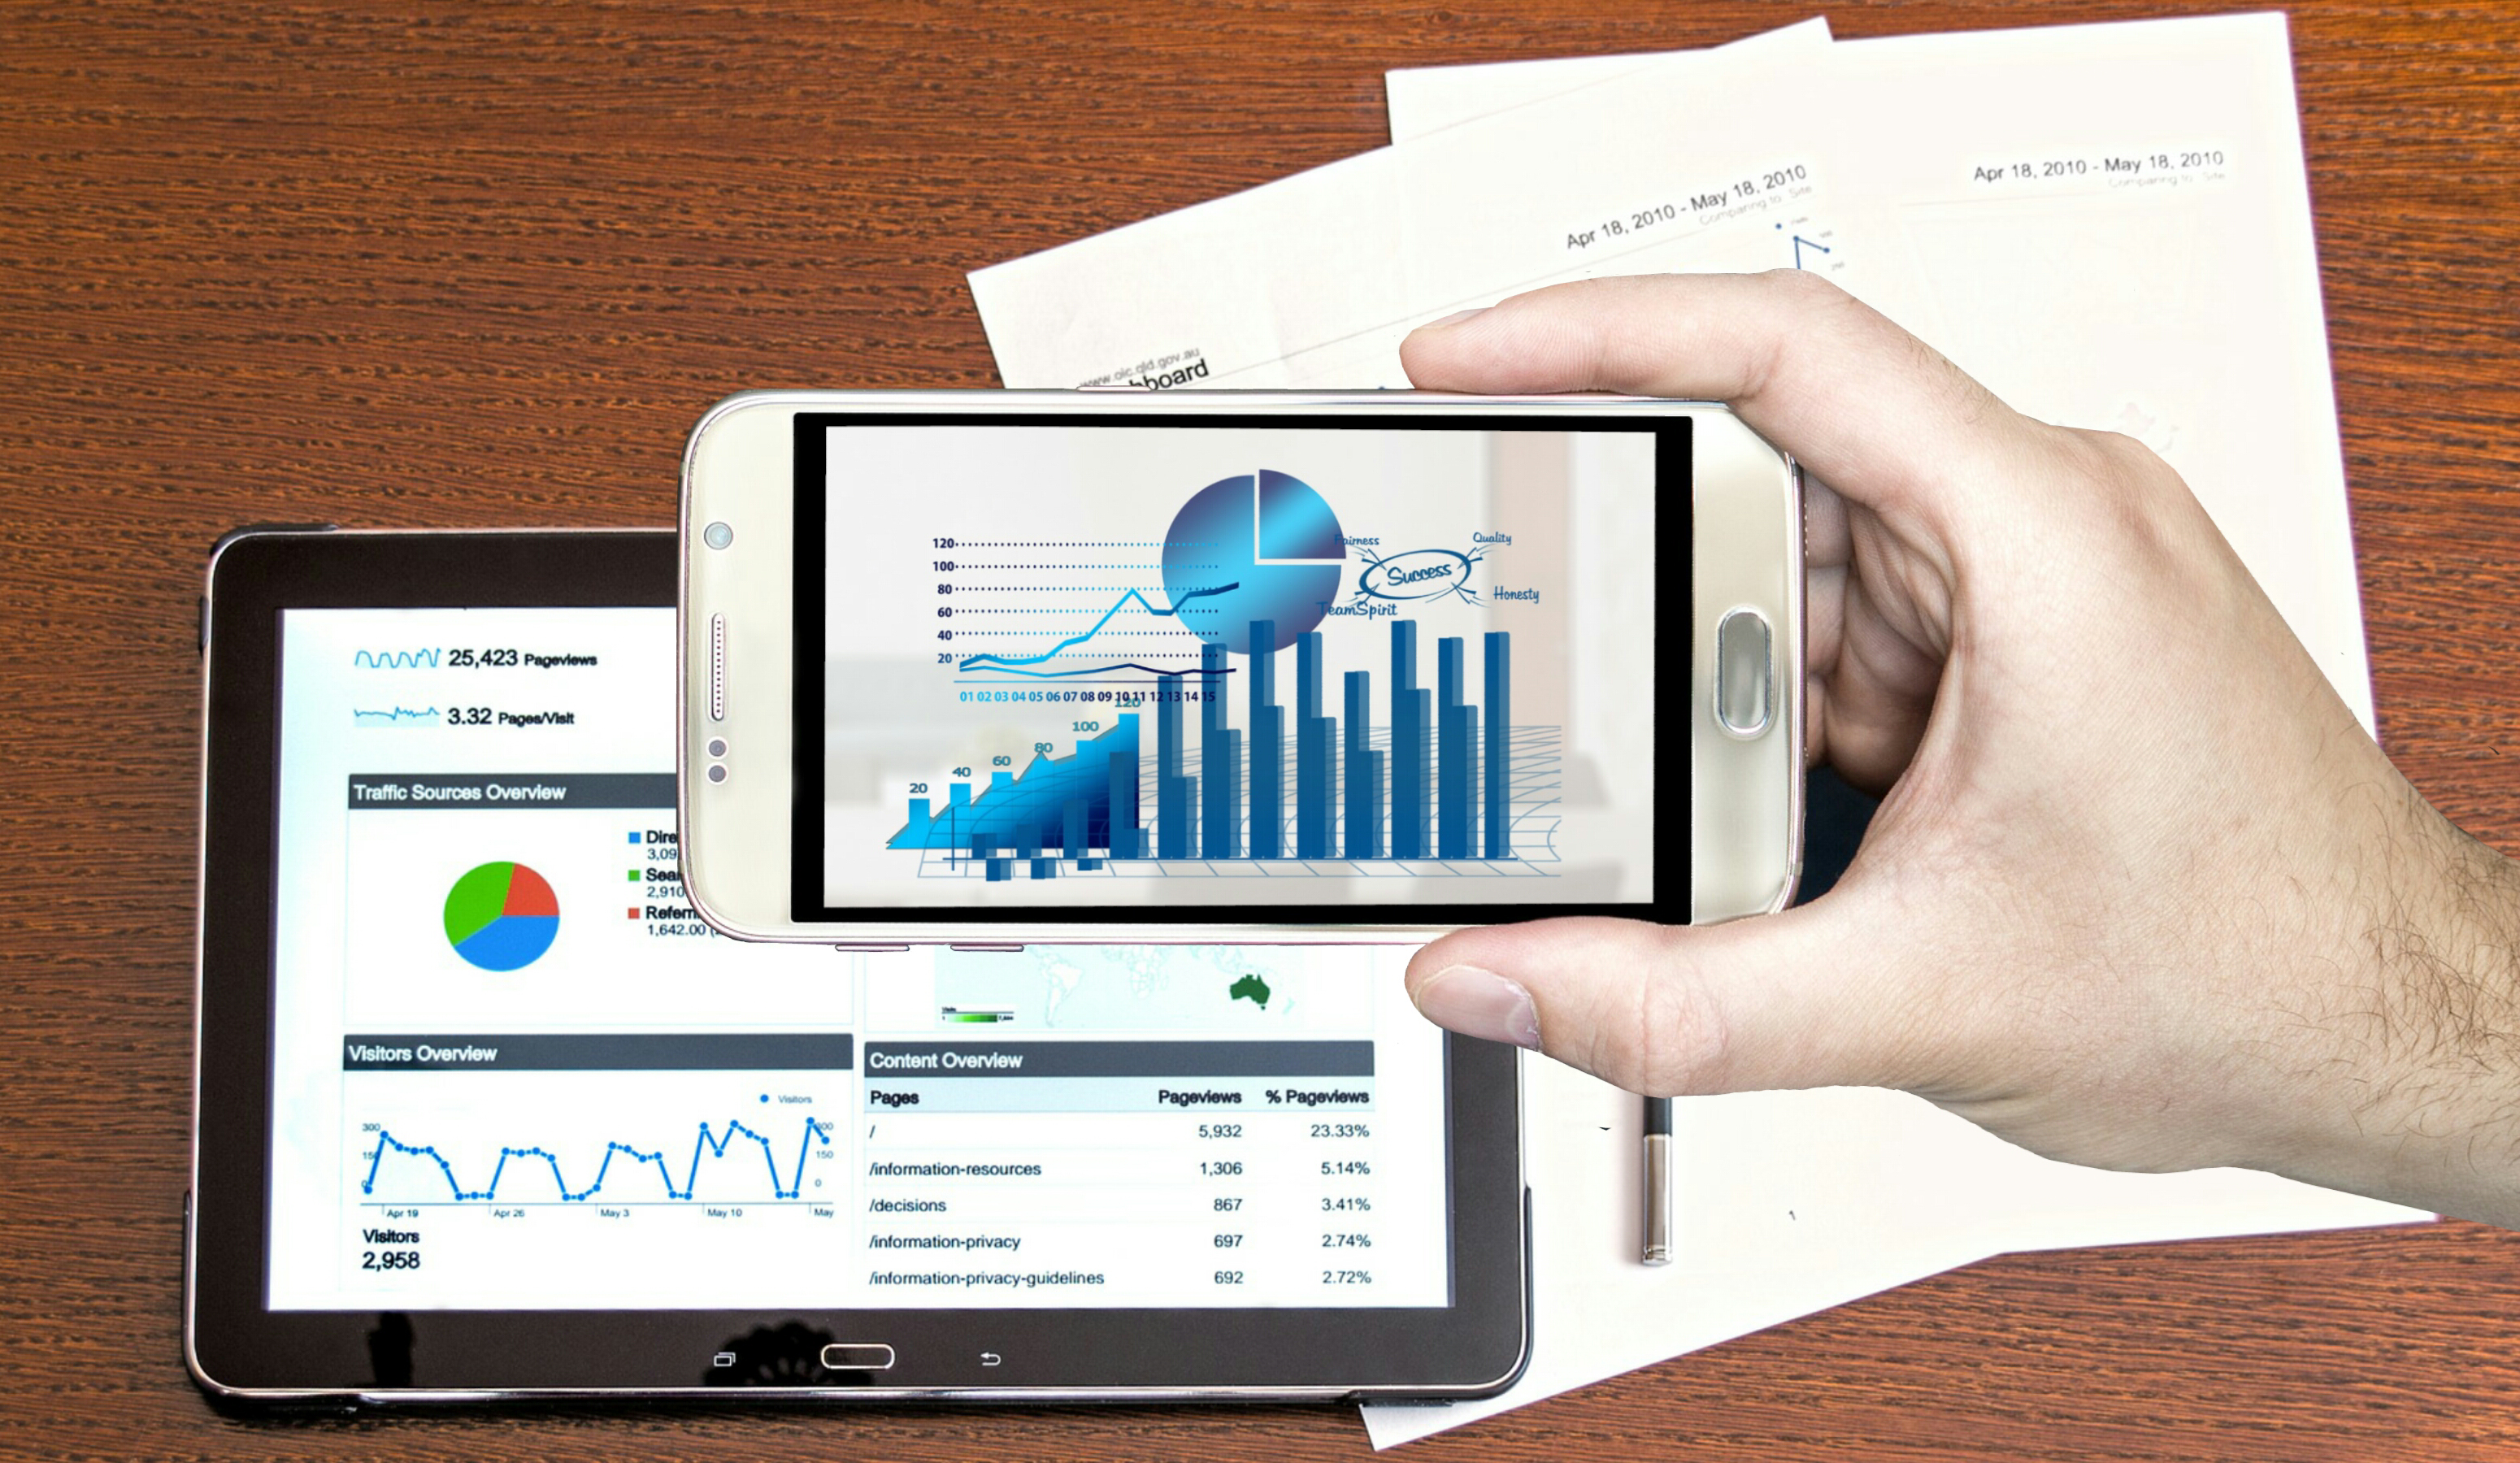
analysis, business, hand, charts, audit, concept, data, device, diagram, digital, document, graph, graphs, information, investment, job, management, marketing, modern, office, report, smartphone, tablet, paper, product, gadget, electronics, multimedia, website, communication, electronic device